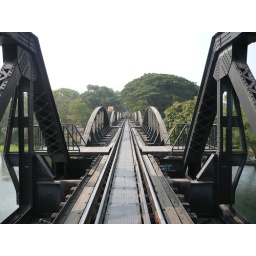
photographed till death - bridge over river kwai